Avrom Lasarow

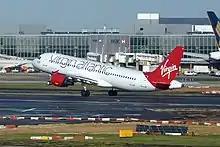
Virgin Atlantic were one of the first companies to partner with Prenetics to offer travel test bundles

In May 2021, Lasarow announced that Prenetics had partnered with Virgin Atlantic in an effort to ease travel amidst continued restrictions during the pandemic. The initiative, called Project Screen, provided passengers with a single bundle of PCR and rapid antigen tests at a more affordable rate, and allowed the package to be tailored to specific journeys, including round trips, depending on where the destination was classed on the UK's travel traffic light system. By 13 May, Lasarow had announced that Prenetics would expand their testing output following calls from Lord Bethell for the private sector to invest in capacity as demand in travel rose significantly following the easing of restrictions on foreign travel. The laboratories in Greenwich and Orpington boosted their PCR test output by an additional 450,000. Under Lasarow, the firm also saw a growth in employees from 12 in March 2020 to 400 by May 2021. On 25 May, Lasarow announced that the testing bundle had also been adopted by Eurotunnel Le Shuttle.